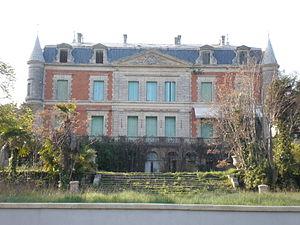
Le Château Bon à Montpellier (Hérault - 34)
Une folie désigne, dans la région montpelliéraine, une maison de plaisance bâtie sous l'Ancien Régime par la noblesse de robe ou la riche bourgeoisie de la ville. Elle se distingue par un vocabulaire architectural et une organisation qui lui sont propres. Les folies montpelliéraines connaissent un âge d'or au XVIIIᵉ siècle sous l'impulsion d'architectes locaux, notamment la dynastie des Giral. De nos jours, ces édifices sont pour la plupart classés ou inscrits aux monuments historiques.
Le château Bon est une folie montpelliéraine de la fin du XVIIᵉ siècle, profondément remaniée entre 1858 et 1862.